Jean Batten

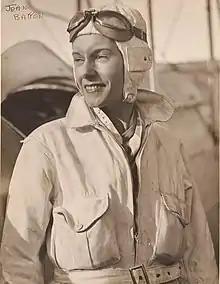
Batten after her successful England to Australia flight, Mascot, Sydney, 1934

Jane Gardner Batten (15 September 1909 – 22 November 1982), commonly known as Jean Batten, was a New Zealand aviator who made several record-breaking flights – including the first solo flight from England to New Zealand in 1936.